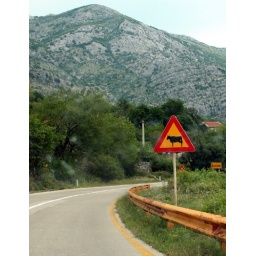
Cows crossing. We did see cows in the road, but ironically, never when the signs said there would be cows.